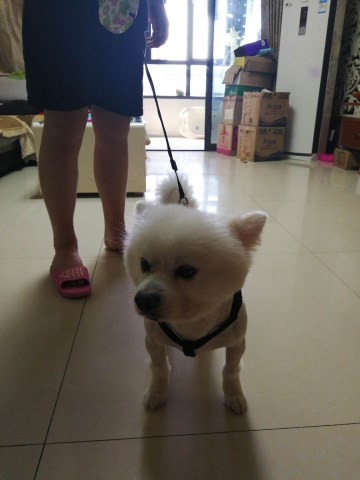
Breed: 1936-n000005-Pomeranian